Wong Kar-wai

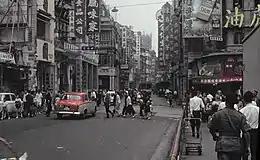
Hong Kong in 1965, shortly after Wong's family emigrated from Shanghai

Wong Kar-wai was born on 17 July 1958 in Shanghai, the youngest of three siblings. His father was a sailor and his mother was a housewife. By the time Wong was five years old, the seeds of the Cultural Revolution were beginning to take effect in China and his parents decided to relocate to Hong Kong. The two older children were meant to join them later, but the borders closed before they had a chance and Wong did not see his brother or sister again for ten years. In Hong Kong, the family settled in Tsim Sha Tsui, and his father got work managing a night club. Being an only child in a new city, Wong has said he felt isolated during his childhood; he struggled to learn Cantonese and English, only becoming fluent in these new languages when he was a teenager.